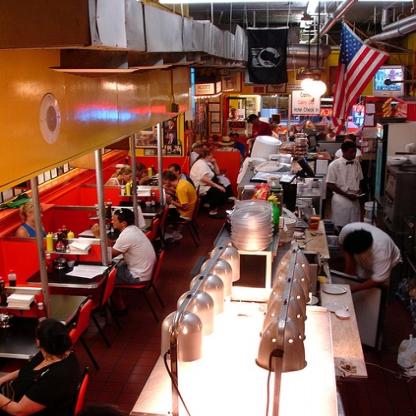
Scene: Indoor